Wide Area Augmentation System

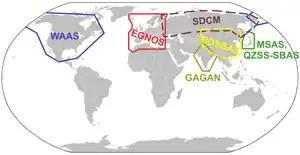
SBAS Service Areas

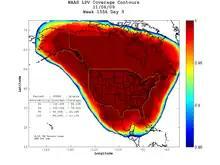
Typical WAAS service area. Dark red indicates best WAAS coverage. The service contours change over time with satellite geometry and ionospheric conditions.

A primary goal of WAAS was to allow aircraft to make a Category I approach without any equipment being installed at the airport. This would allow new GPS-based instrument landing approaches to be developed for any airport, even ones without any ground equipment. A Category I approach requires an accuracy of laterally and vertically.